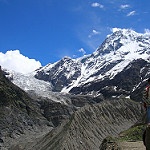
Label: glacier